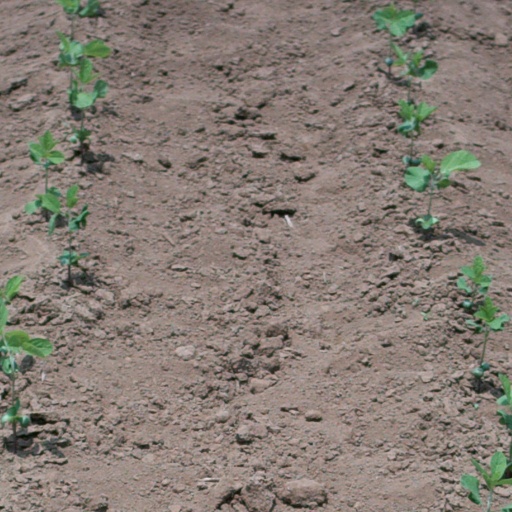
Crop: soybean